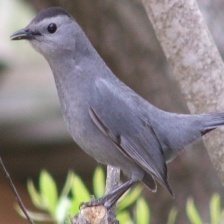
Species: GRAY CATBIRD
Scientific name: DUMETELLA CAROLINENSIS